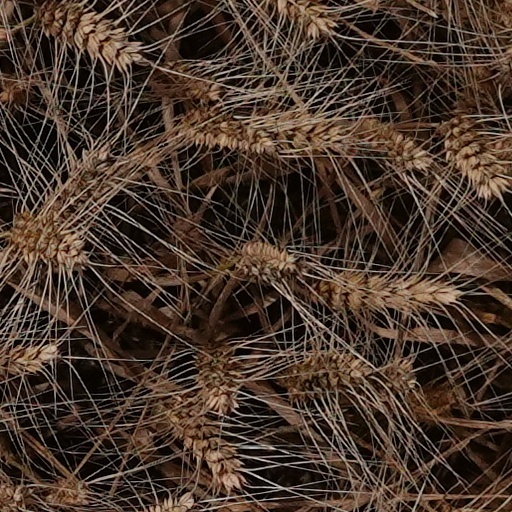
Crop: wheat